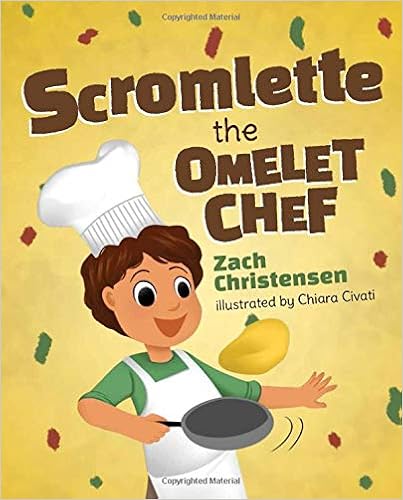
Scromlette the Omelet Chef
Category: Books
About the Author Zach Christensen obtained his Bachelor of Arts in Sociology and Communications from Doane University. Zach enjoys creating stories to illuminate young minds, and asking questions that allow for new ways of seeing the world. Zach resides in Lincoln, Nebraska.
Features: Scromlette the Omelet Chef | is a story that encourages children to pursue things that are life-giving for themselves- while also providing services for others. In this lyrical tale, Scromlette learns how to succeed in a way that benefits himself and the world around him. Exploring themes of anti-bullying and forgiveness, | Scromlette the Omelet Chef | encourages readers to make peace with their enemies, and allow themselves to heal.